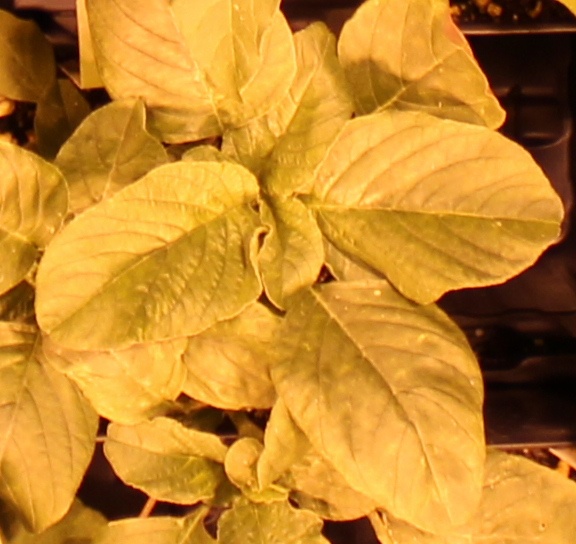
Label: Redroot Pigweed